Locations in His Dark Materials

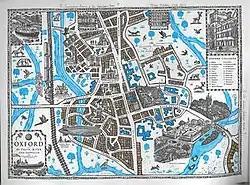
Map with list of fictional colleges from "Lyra's Oxford".

Jordan College is a fictional college. It exists in Oxford in a universe parallel to our own and is the home of the trilogy's young heroine, Lyra Belacqua.